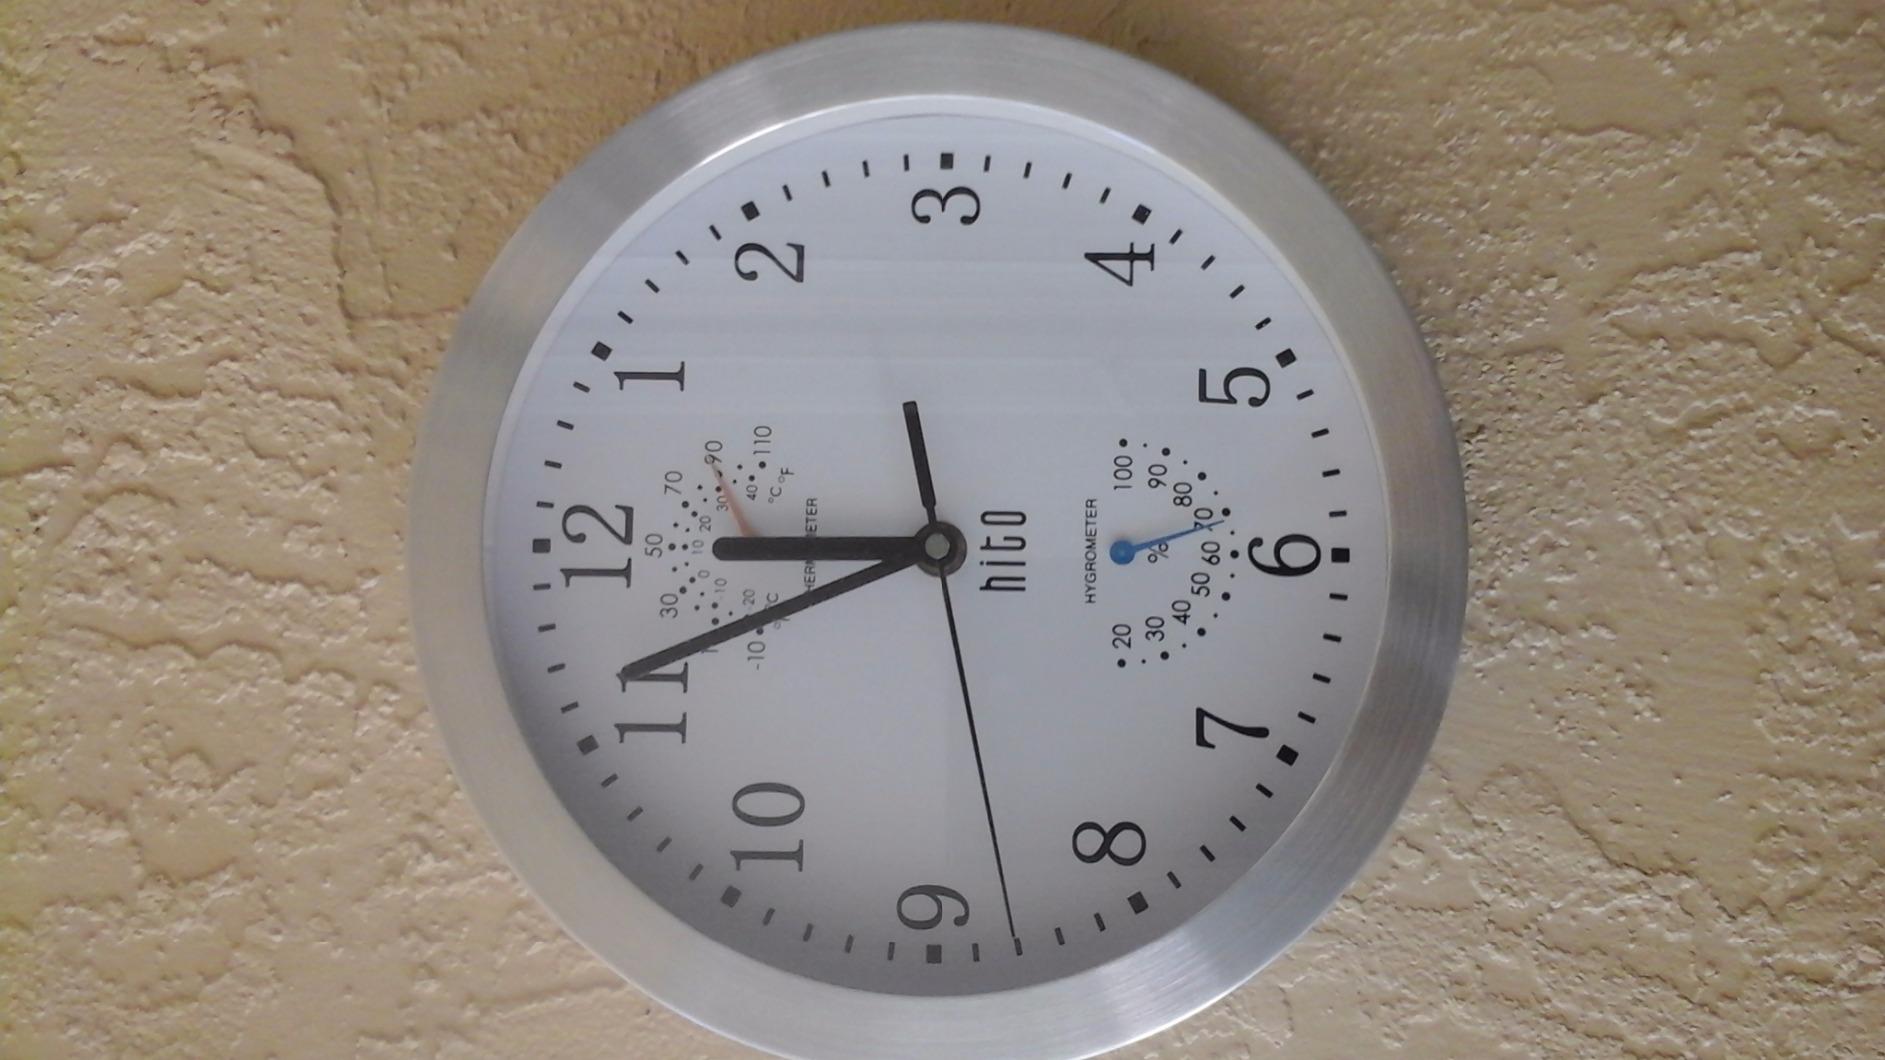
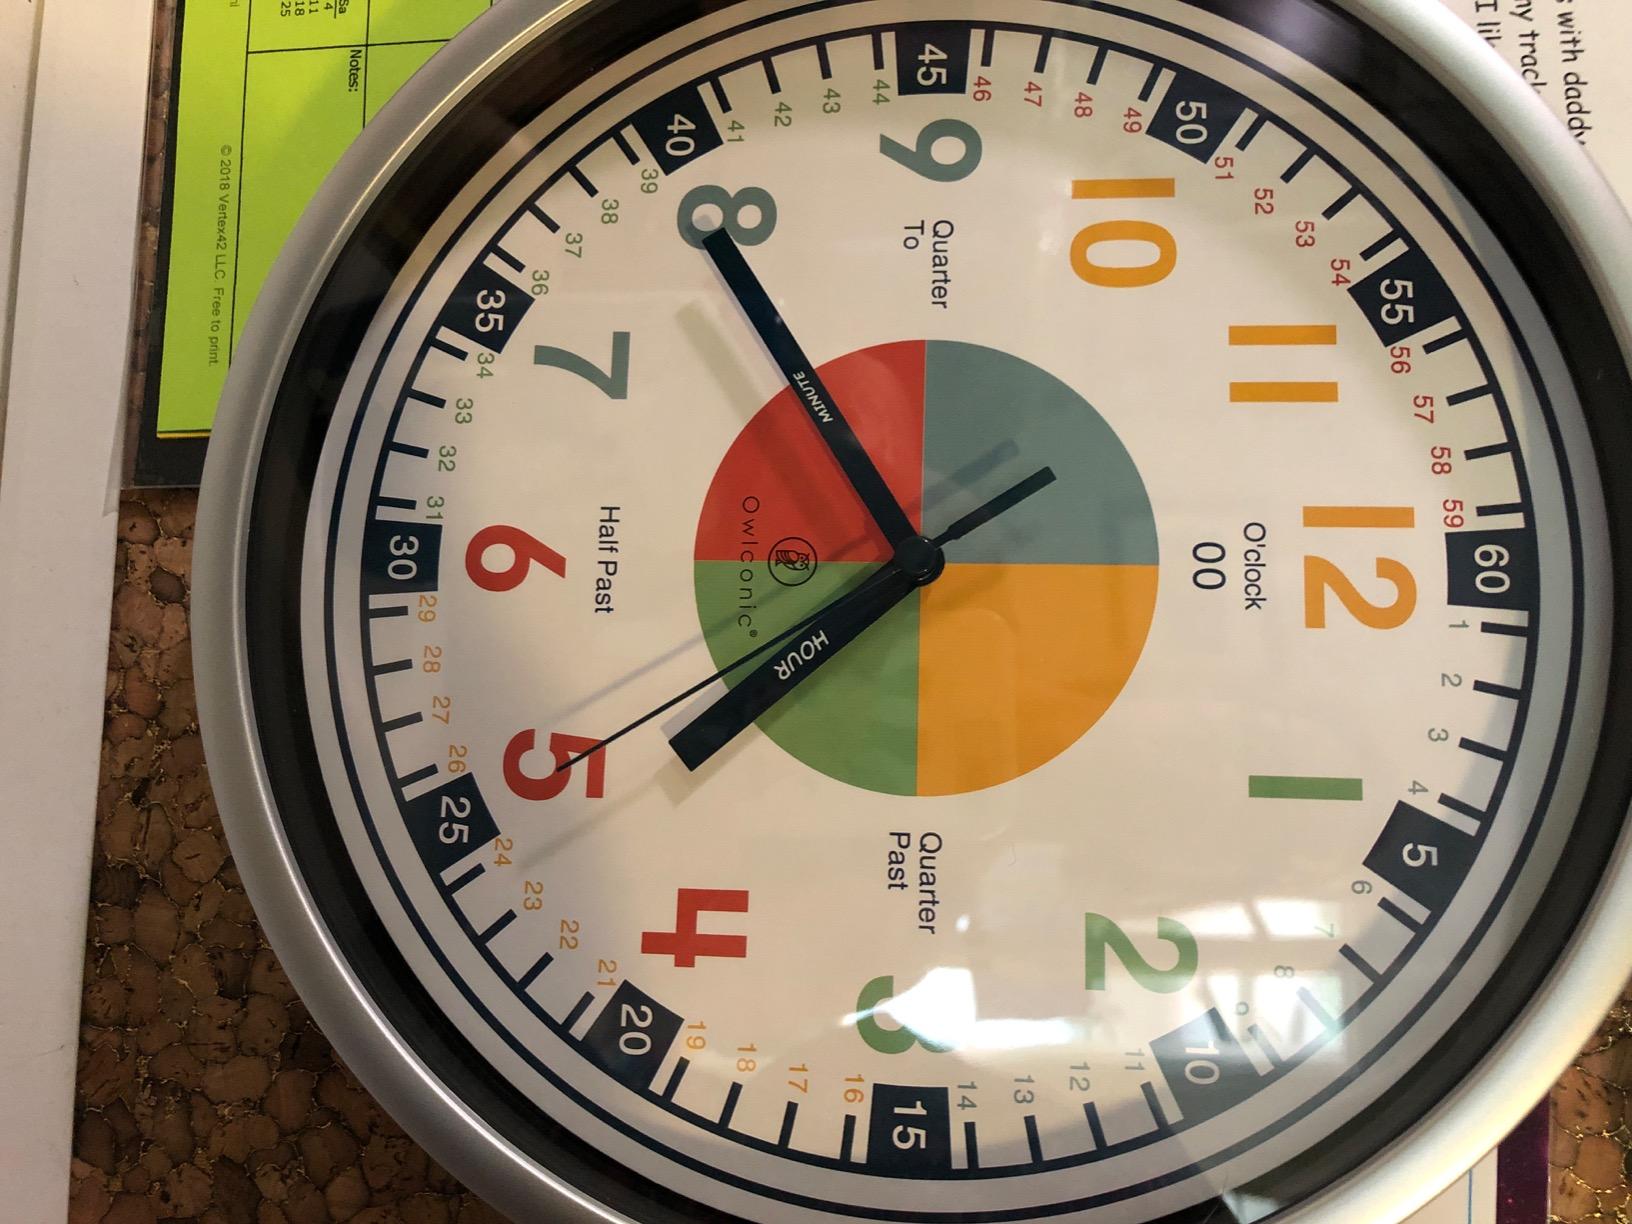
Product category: clock
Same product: no